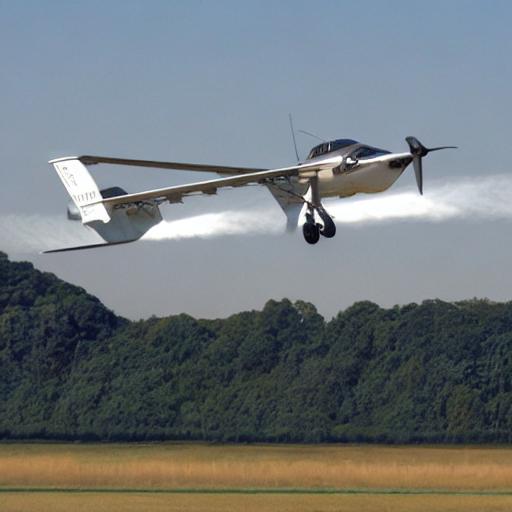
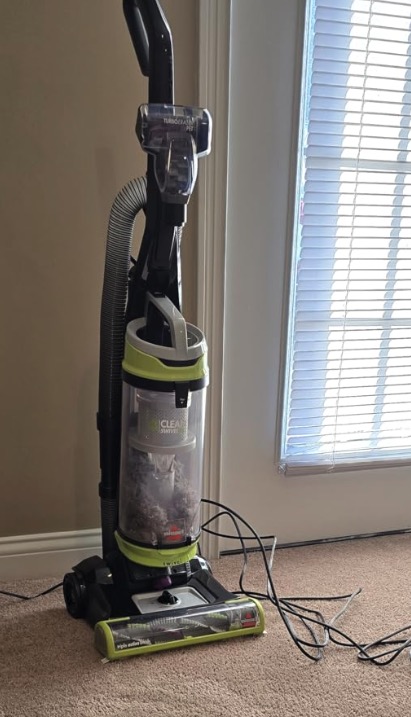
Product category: items_vacuum
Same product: no